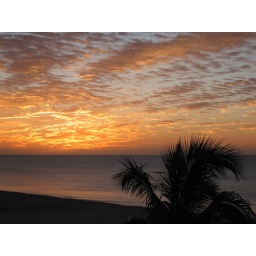
our balcony looked out onto the beach and the breakfast buffet was right below us